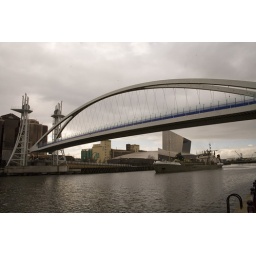
A ship next to the Imperial War Museum - the metal building with the slanting roof - after passing under the bridge.